Dresden-Neustadt station

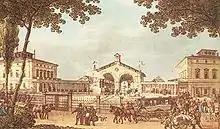
Leipziger Bahnhof in 1839

Inaugurated in 1839 as the terminus of the Leipzig–Dresden railway, the Leipziger Bahnhof was the first station in Dresden. The rapid growth of traffic and connections to the newly built railway lines made major expansions and renovations and the construction of new buildings necessary in the first decades after its opening. In 1901, the newly built Dresden-Neustadt station took over passenger traffic from the Leipziger Bahnhof. Most of its tracks continued to be used for the Dresden-Neustadt freight yard and some are still used.